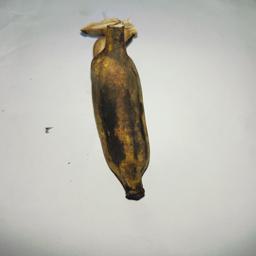
Ripeness: Overripe